Tsarouchi

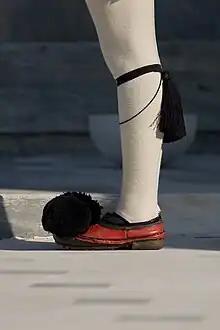
Tsarouchi shoe

A tsarouchi (plural: τσαρούχια, transliterated ; from Turkish "çarık") is a type of shoe, which is typically known nowadays as part of the traditional uniform worn by the Evzones of the Greek Presidential Guard.